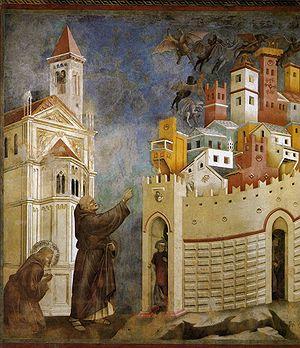
L’exorcisme est un rituel religieux destiné à expulser une entité spirituelle maléfique qui se serait emparée d'un être animé et, plus rarement, inanimé. On peut appeler cela un démon.
Un exorciste est une personne chargée de chasser des démons. Il existe ainsi de nombreux exorcistes indépendants, soigneurs, médiums, kabbalistes ou encore chamans qui proposent leurs services.